General Zahl

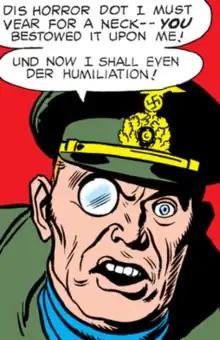

General Zahl is a fictional character who appears in American comic books published by DC Comics. Initially known as Captain Zahl, he is a former German Navy officer and enemy of the Doom Patrol.